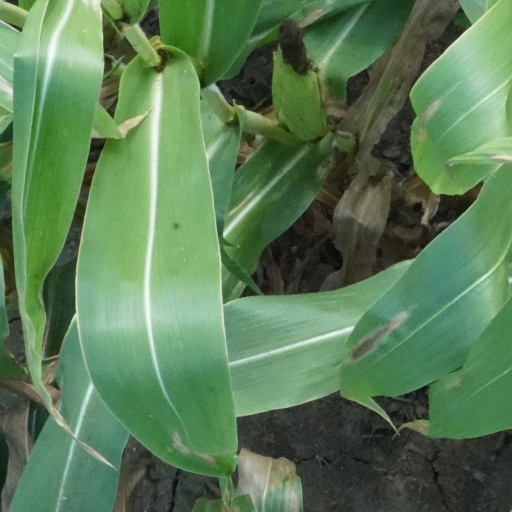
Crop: maize; corn